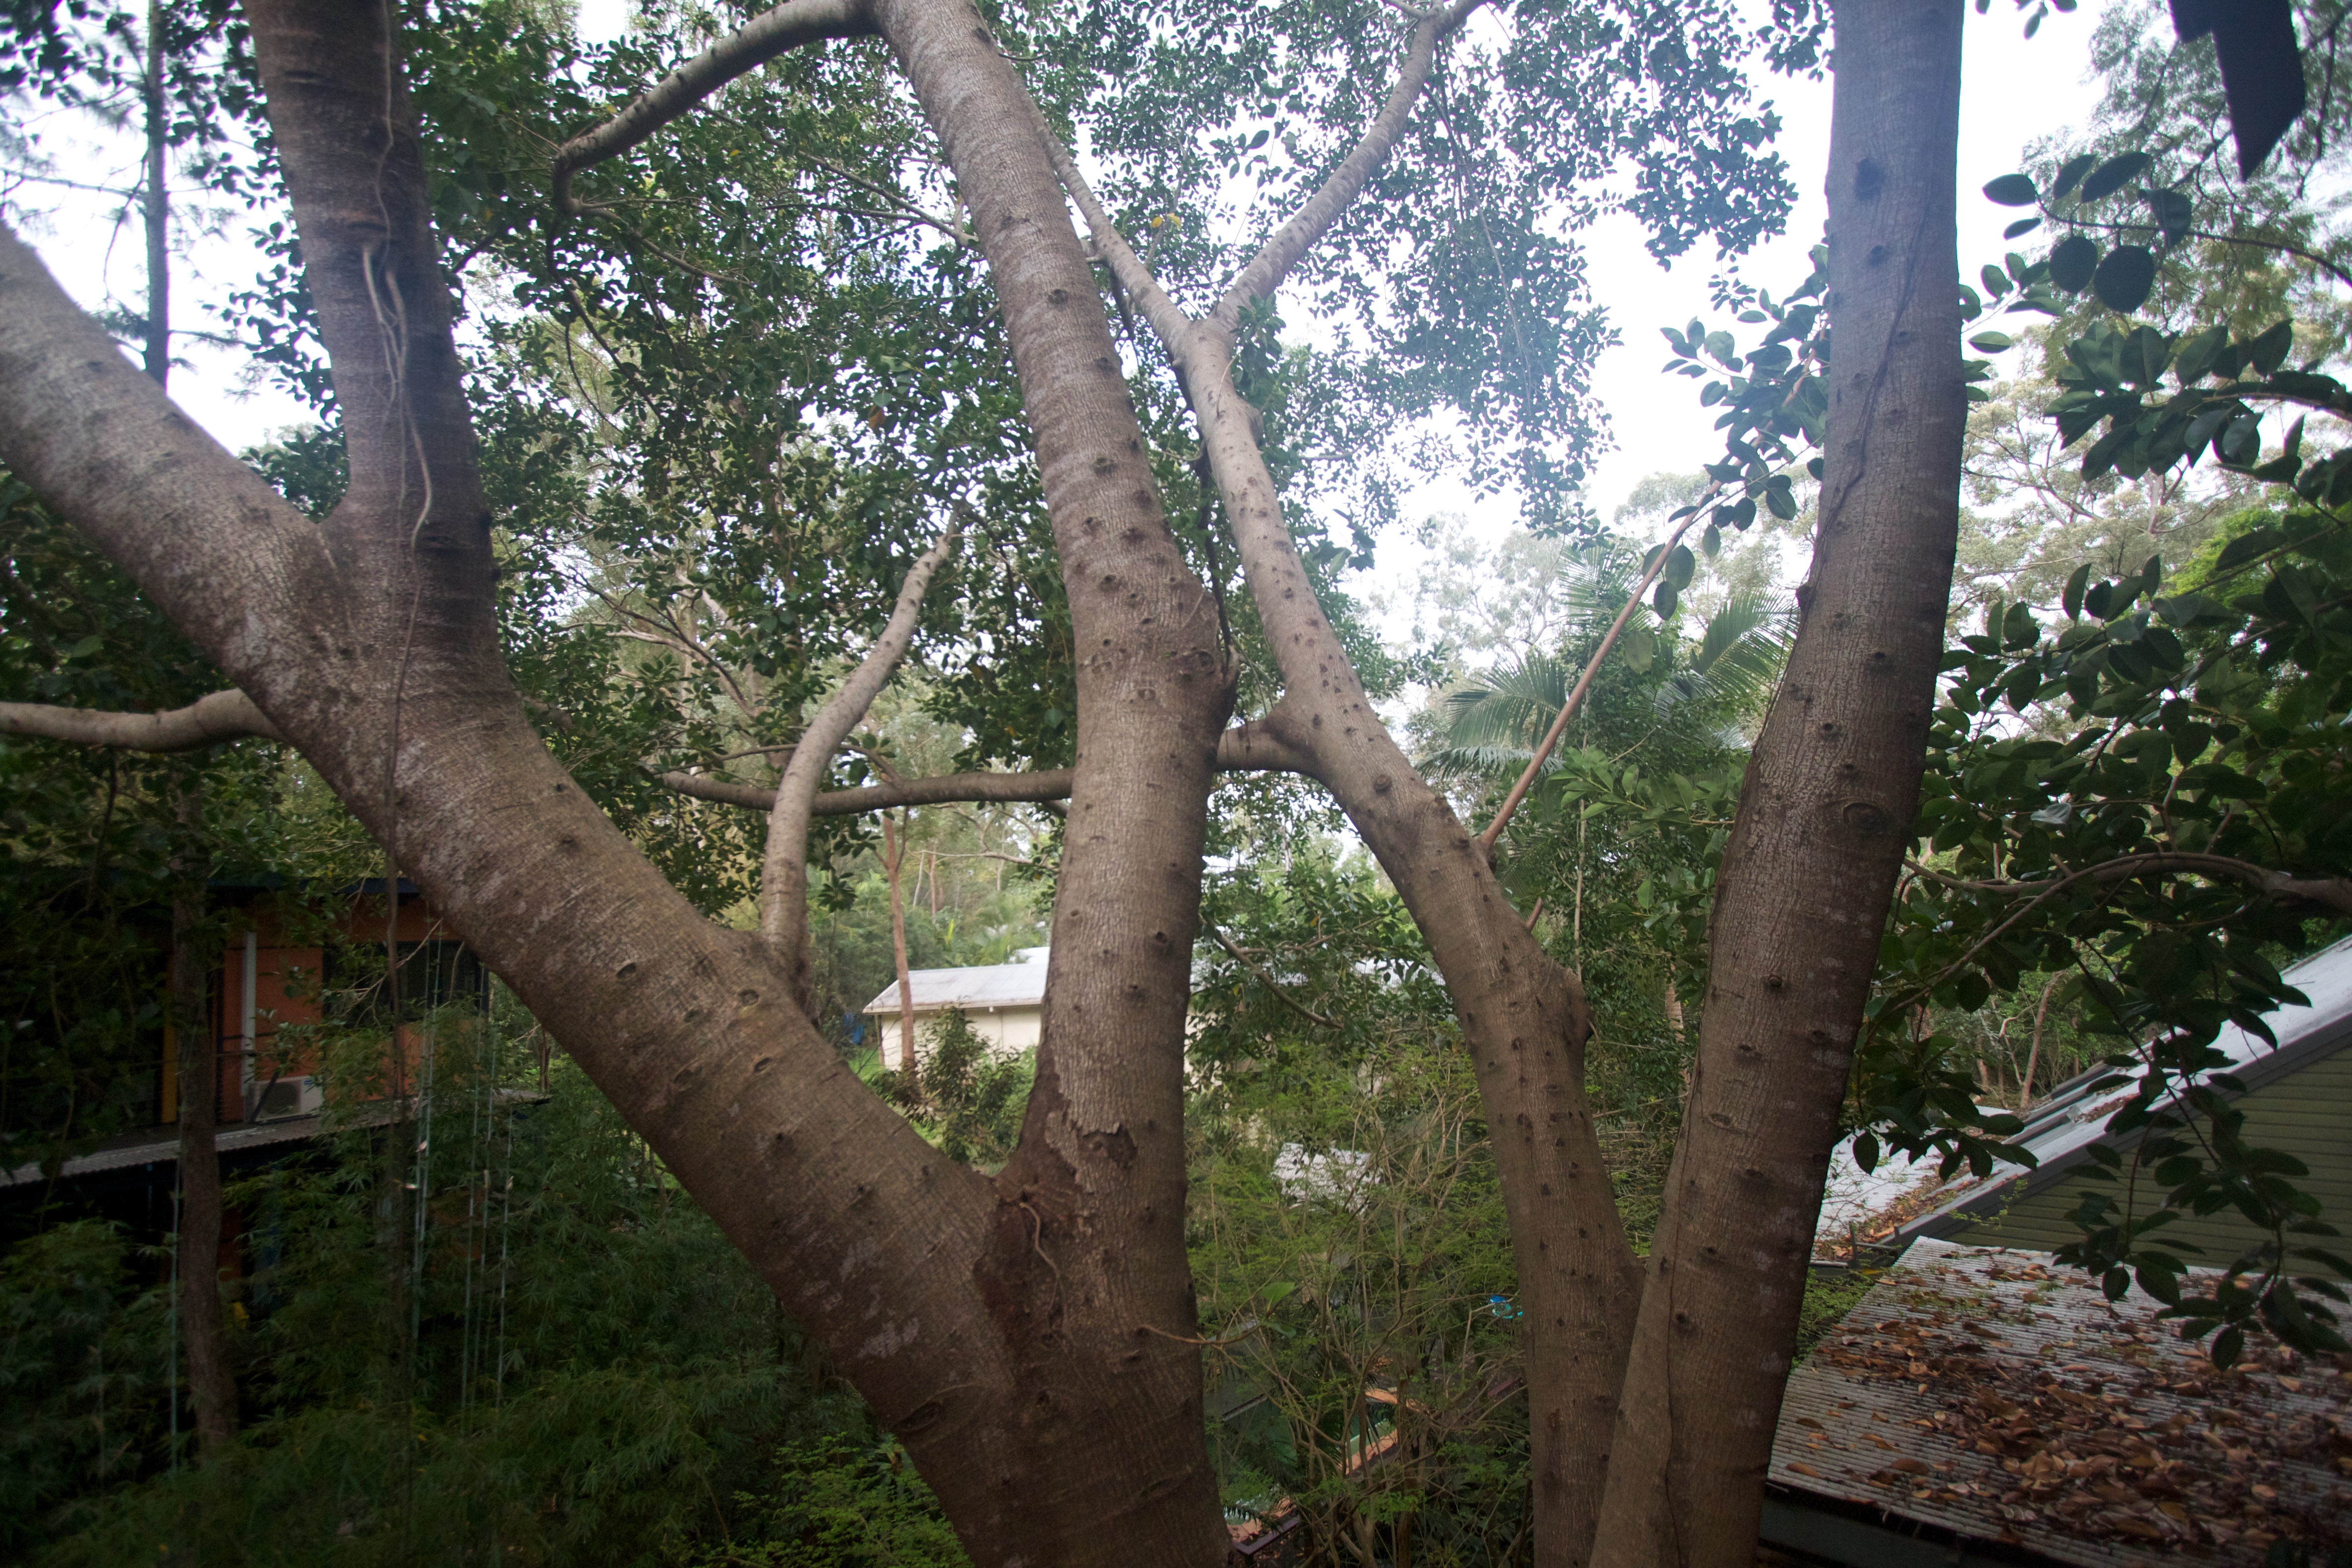
tree, forest, branch, plant, flower, trunk, jungle, flora, rainforest, woodland, woody plant